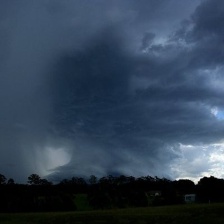
Cloud type: Cumulonimbus